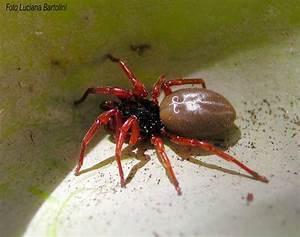
spider